Court dress

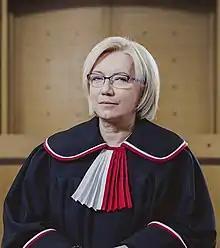
Julia Przyłębska, President of the Constitutional Tribunal of Poland (2016–2023), wearing the gown worn by judges of Constitutional Tribunal

Both Israeli judges and lawyers (while appearing in a court higher than the magistrate ('shalom') level) wear black robes, generally worn open to show a white shirt, black necktie, and either black or dark blue trousers or skirts (optional for women), and jackets in the winter. The robes and neckties may bear the logo of the Israel Bar Association. (Out of court, many lawyers will wear a Bar Association pin in their jacket lapel.) While the practice of lawyers wearing court dress is a legacy of the British Mandate that immediately preceded Israeli independence, the relatively simple outfit (and lack of wigs) shows American influence; both nations' systems of law have similarly influenced Israel's.